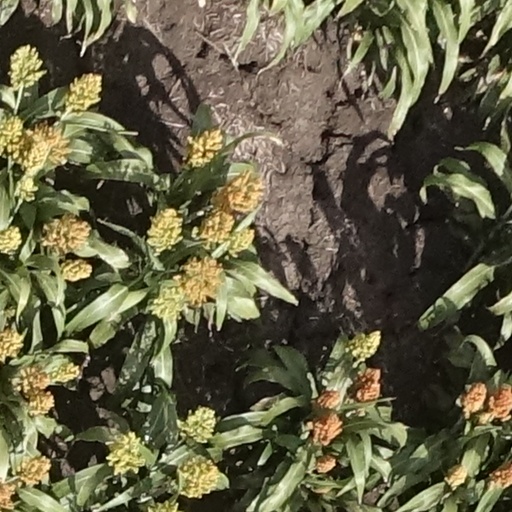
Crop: sorghum